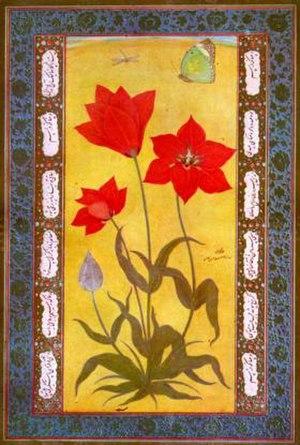
Ustad Mansur, connu aussi sous le simple nom de Mansur, est un peintre moghol du XVIIᵉ siècle, actif principalement entre 1590 et 1624. Peintre animalier et de fleurs ainsi que peintre de cour, son art se caractérise par une étude rigoureuse et détaillée de la nature qu'il a fixé dans de nombreuses miniatures. Sa célébrité est reconnue unanimement dans le monde entier, mais plus particulièrement dans le monde indien.